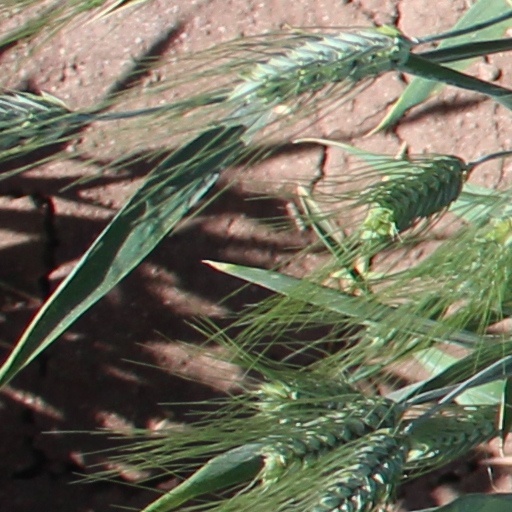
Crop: wheat